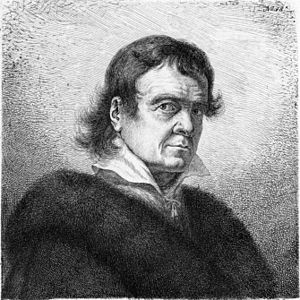
Friedrich Müller (forfatter)
Friedrich Müller, kaldet Maler Müller, var en tysk maler, kobberstikker og digter.